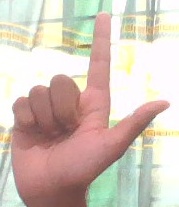
ASL sign: L